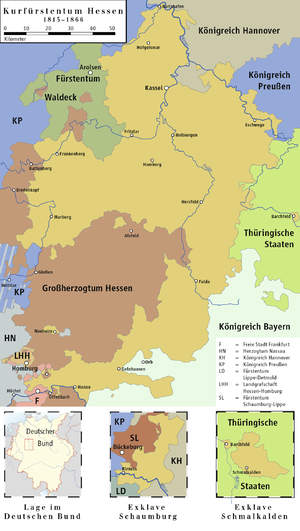
L'électorat de Hesse ou Hesse-Électorale était un État du Saint-Empire romain germanique, puis un État de la Confédération germanique.